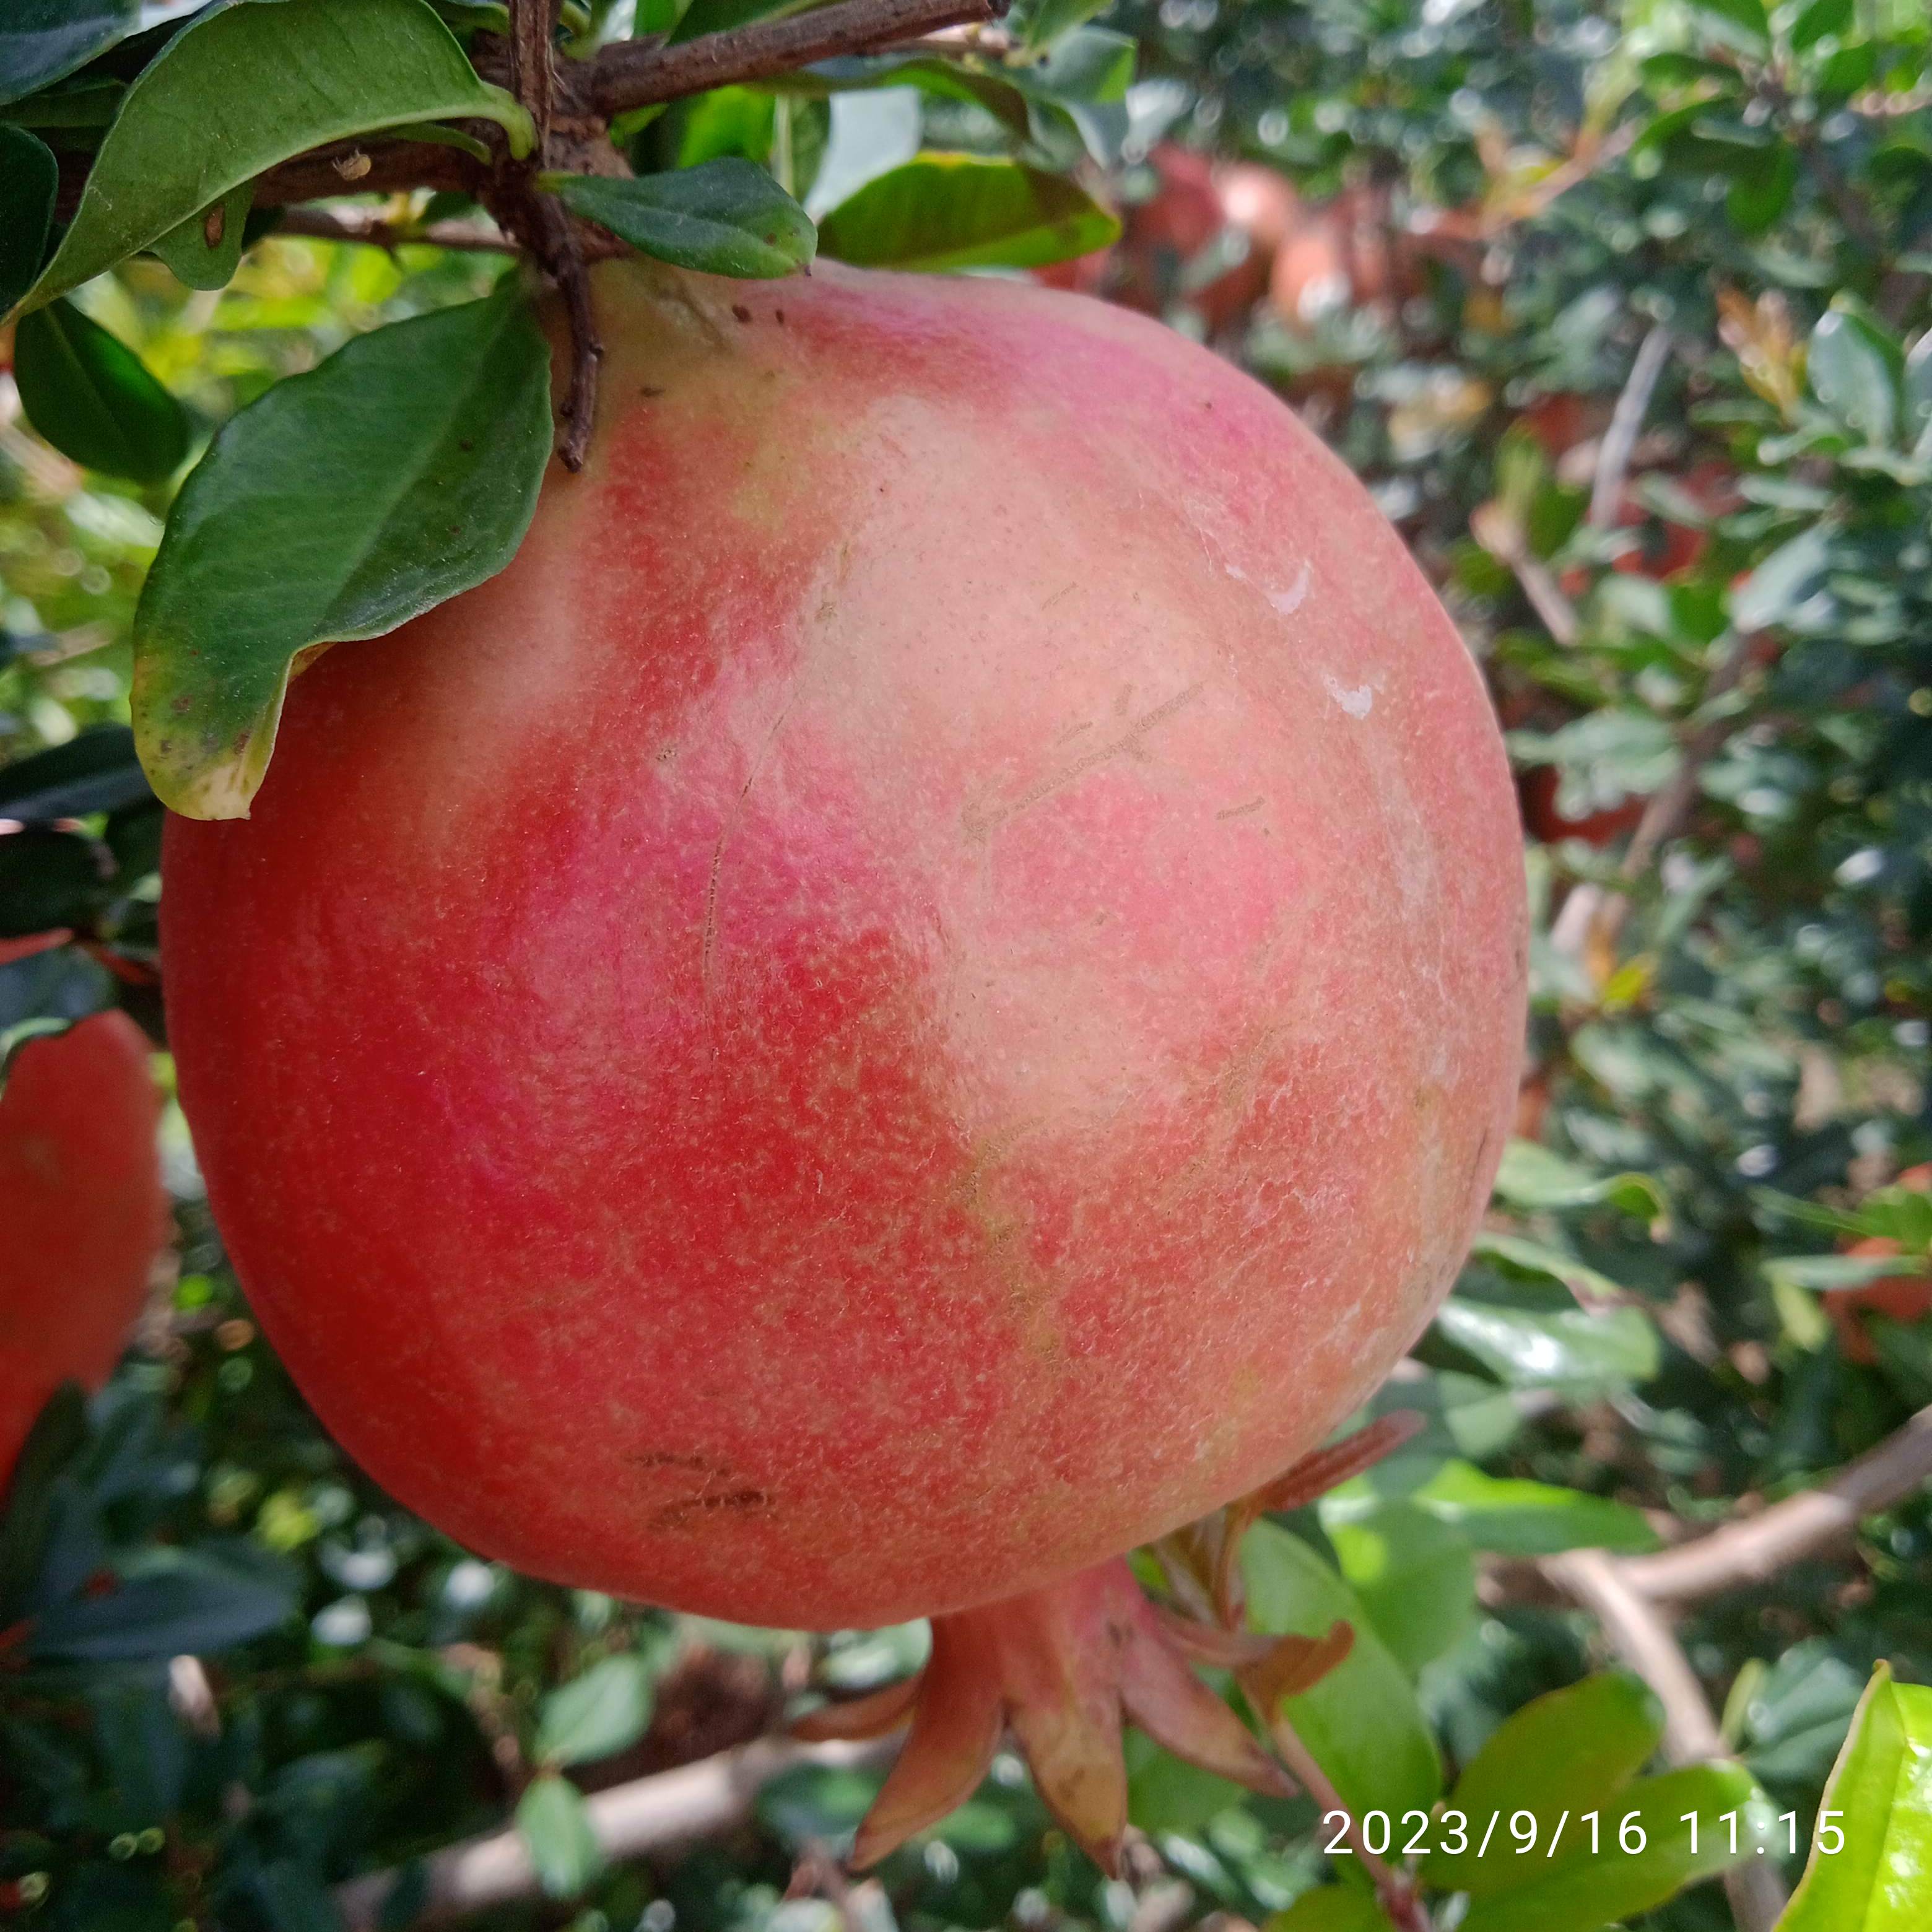
Label: Healthy